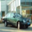
Label: automobile